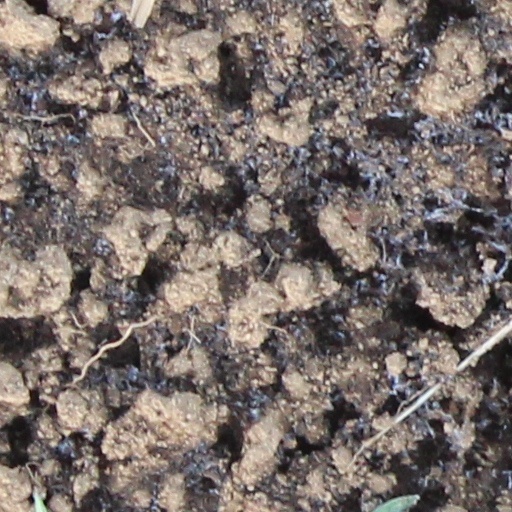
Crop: wheat